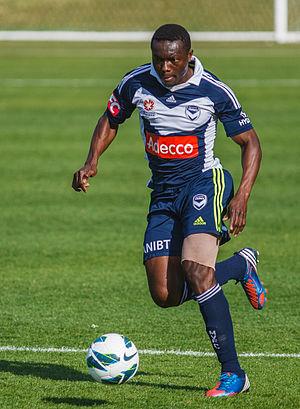
Adama Traoré, né le 3 février 1990 à Bondoukou en Côte d'Ivoire, est un footballeur international ivoirien qui évolue au poste de défenseur gauche. Il possède également la nationalité australienne.